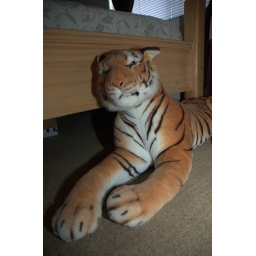
There's a tiger under my bed